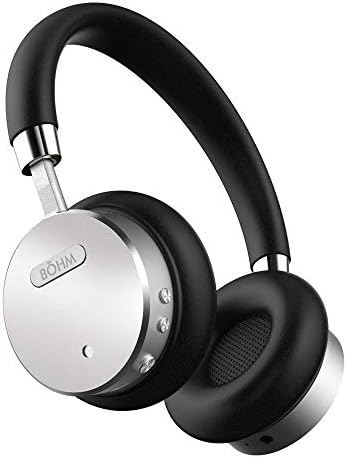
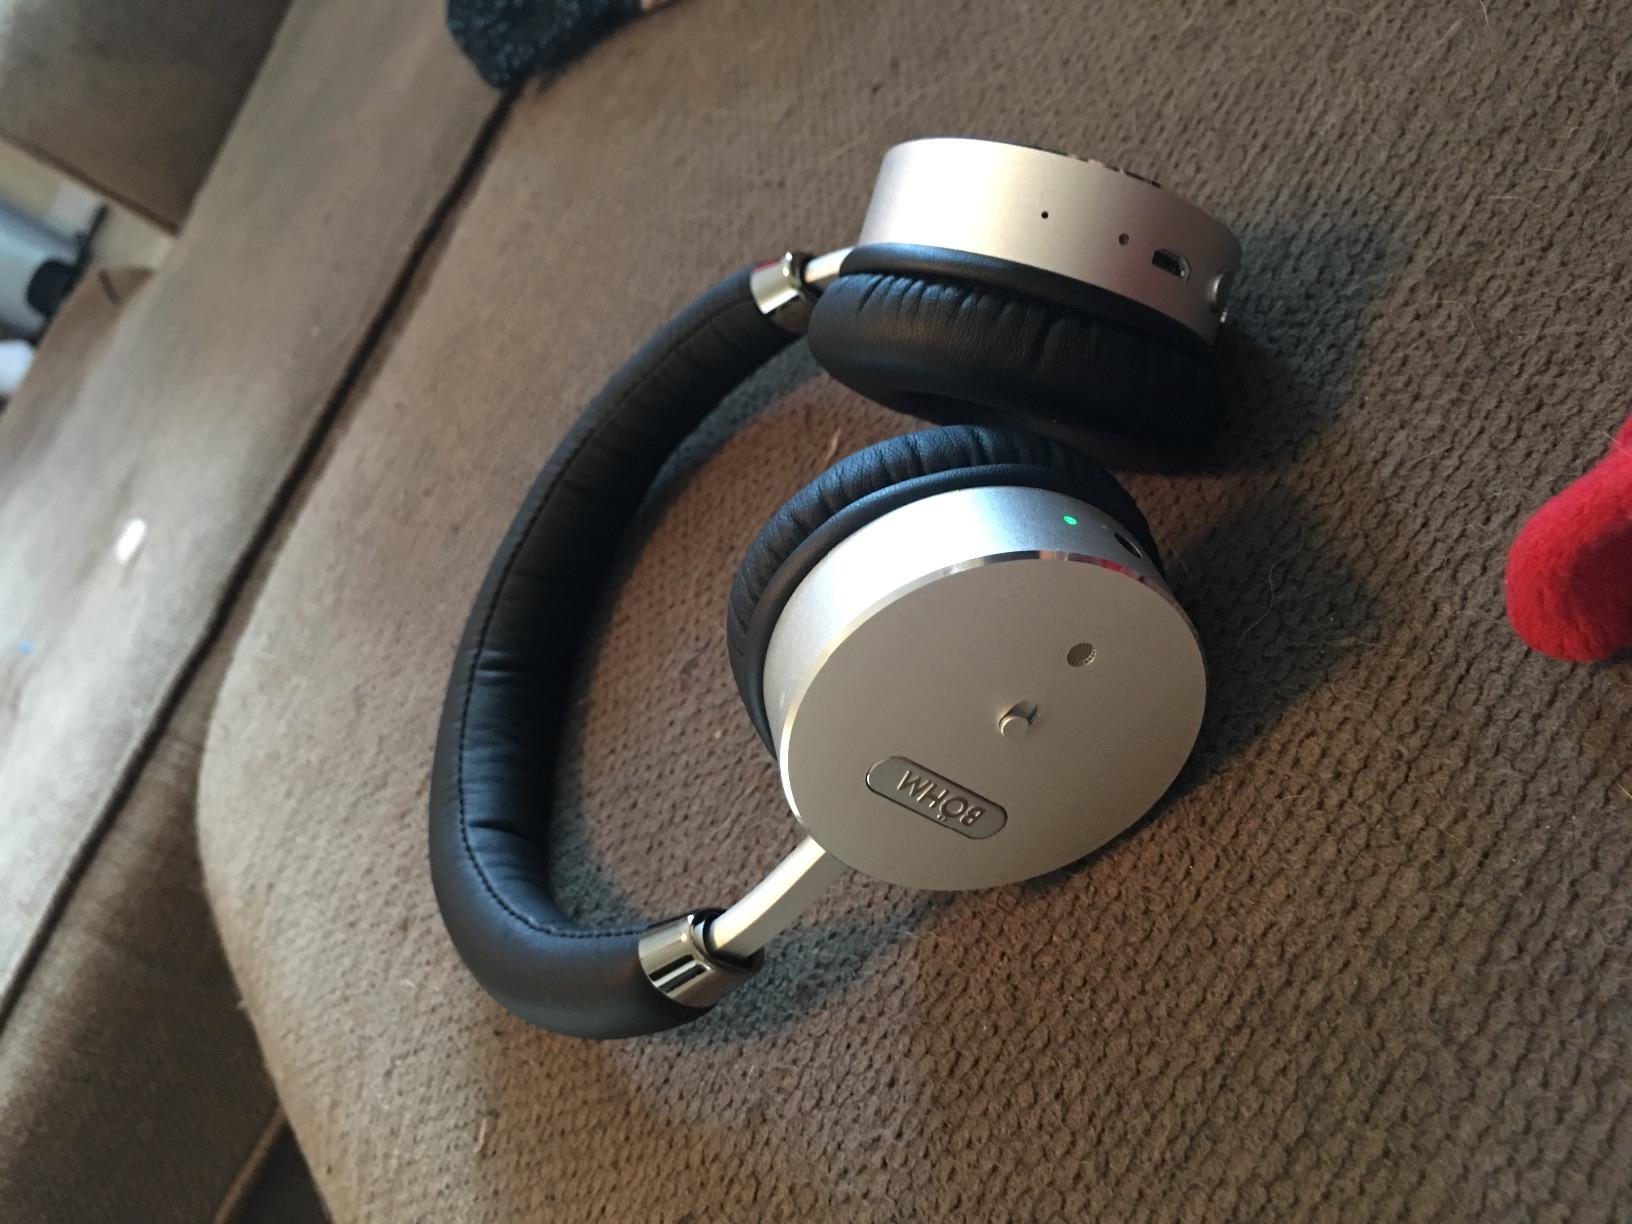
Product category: headphones
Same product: yes